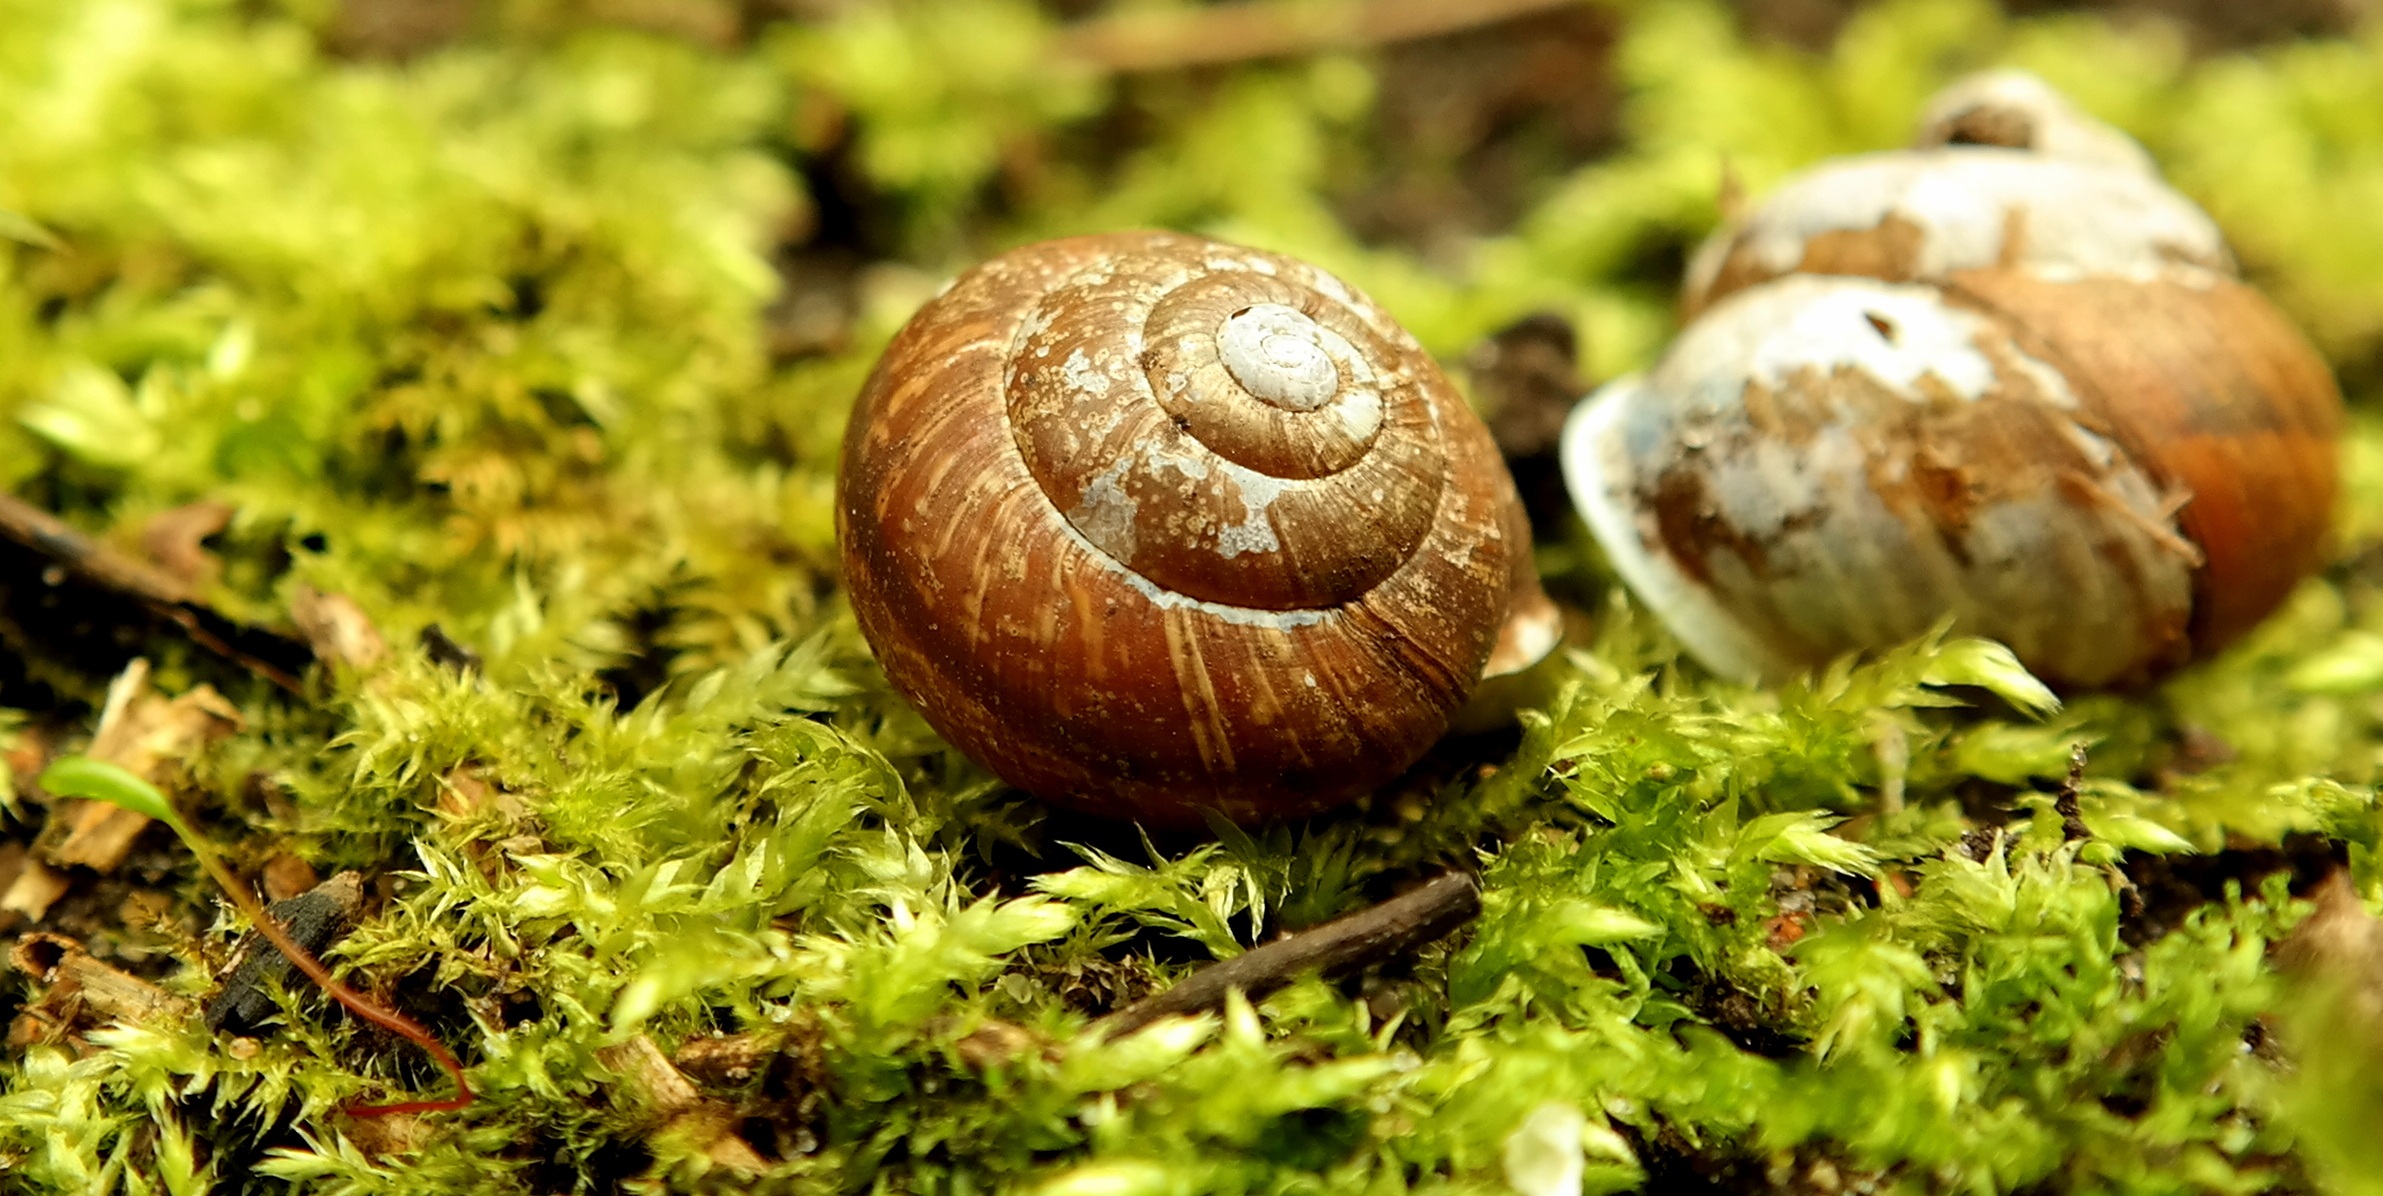
nature, spiral, animal, moss, green, autumn, mushroom, garden, close, shell, mollusk, fungus, snail, earth, escargot, matsutake, snail shells, medicinal mushroom, agaricaceae, penny bun